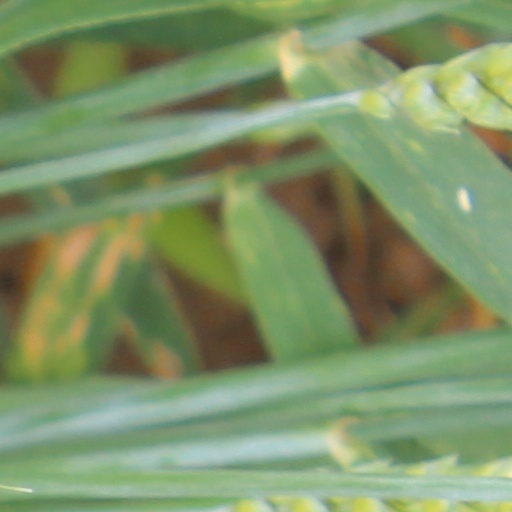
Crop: wheat